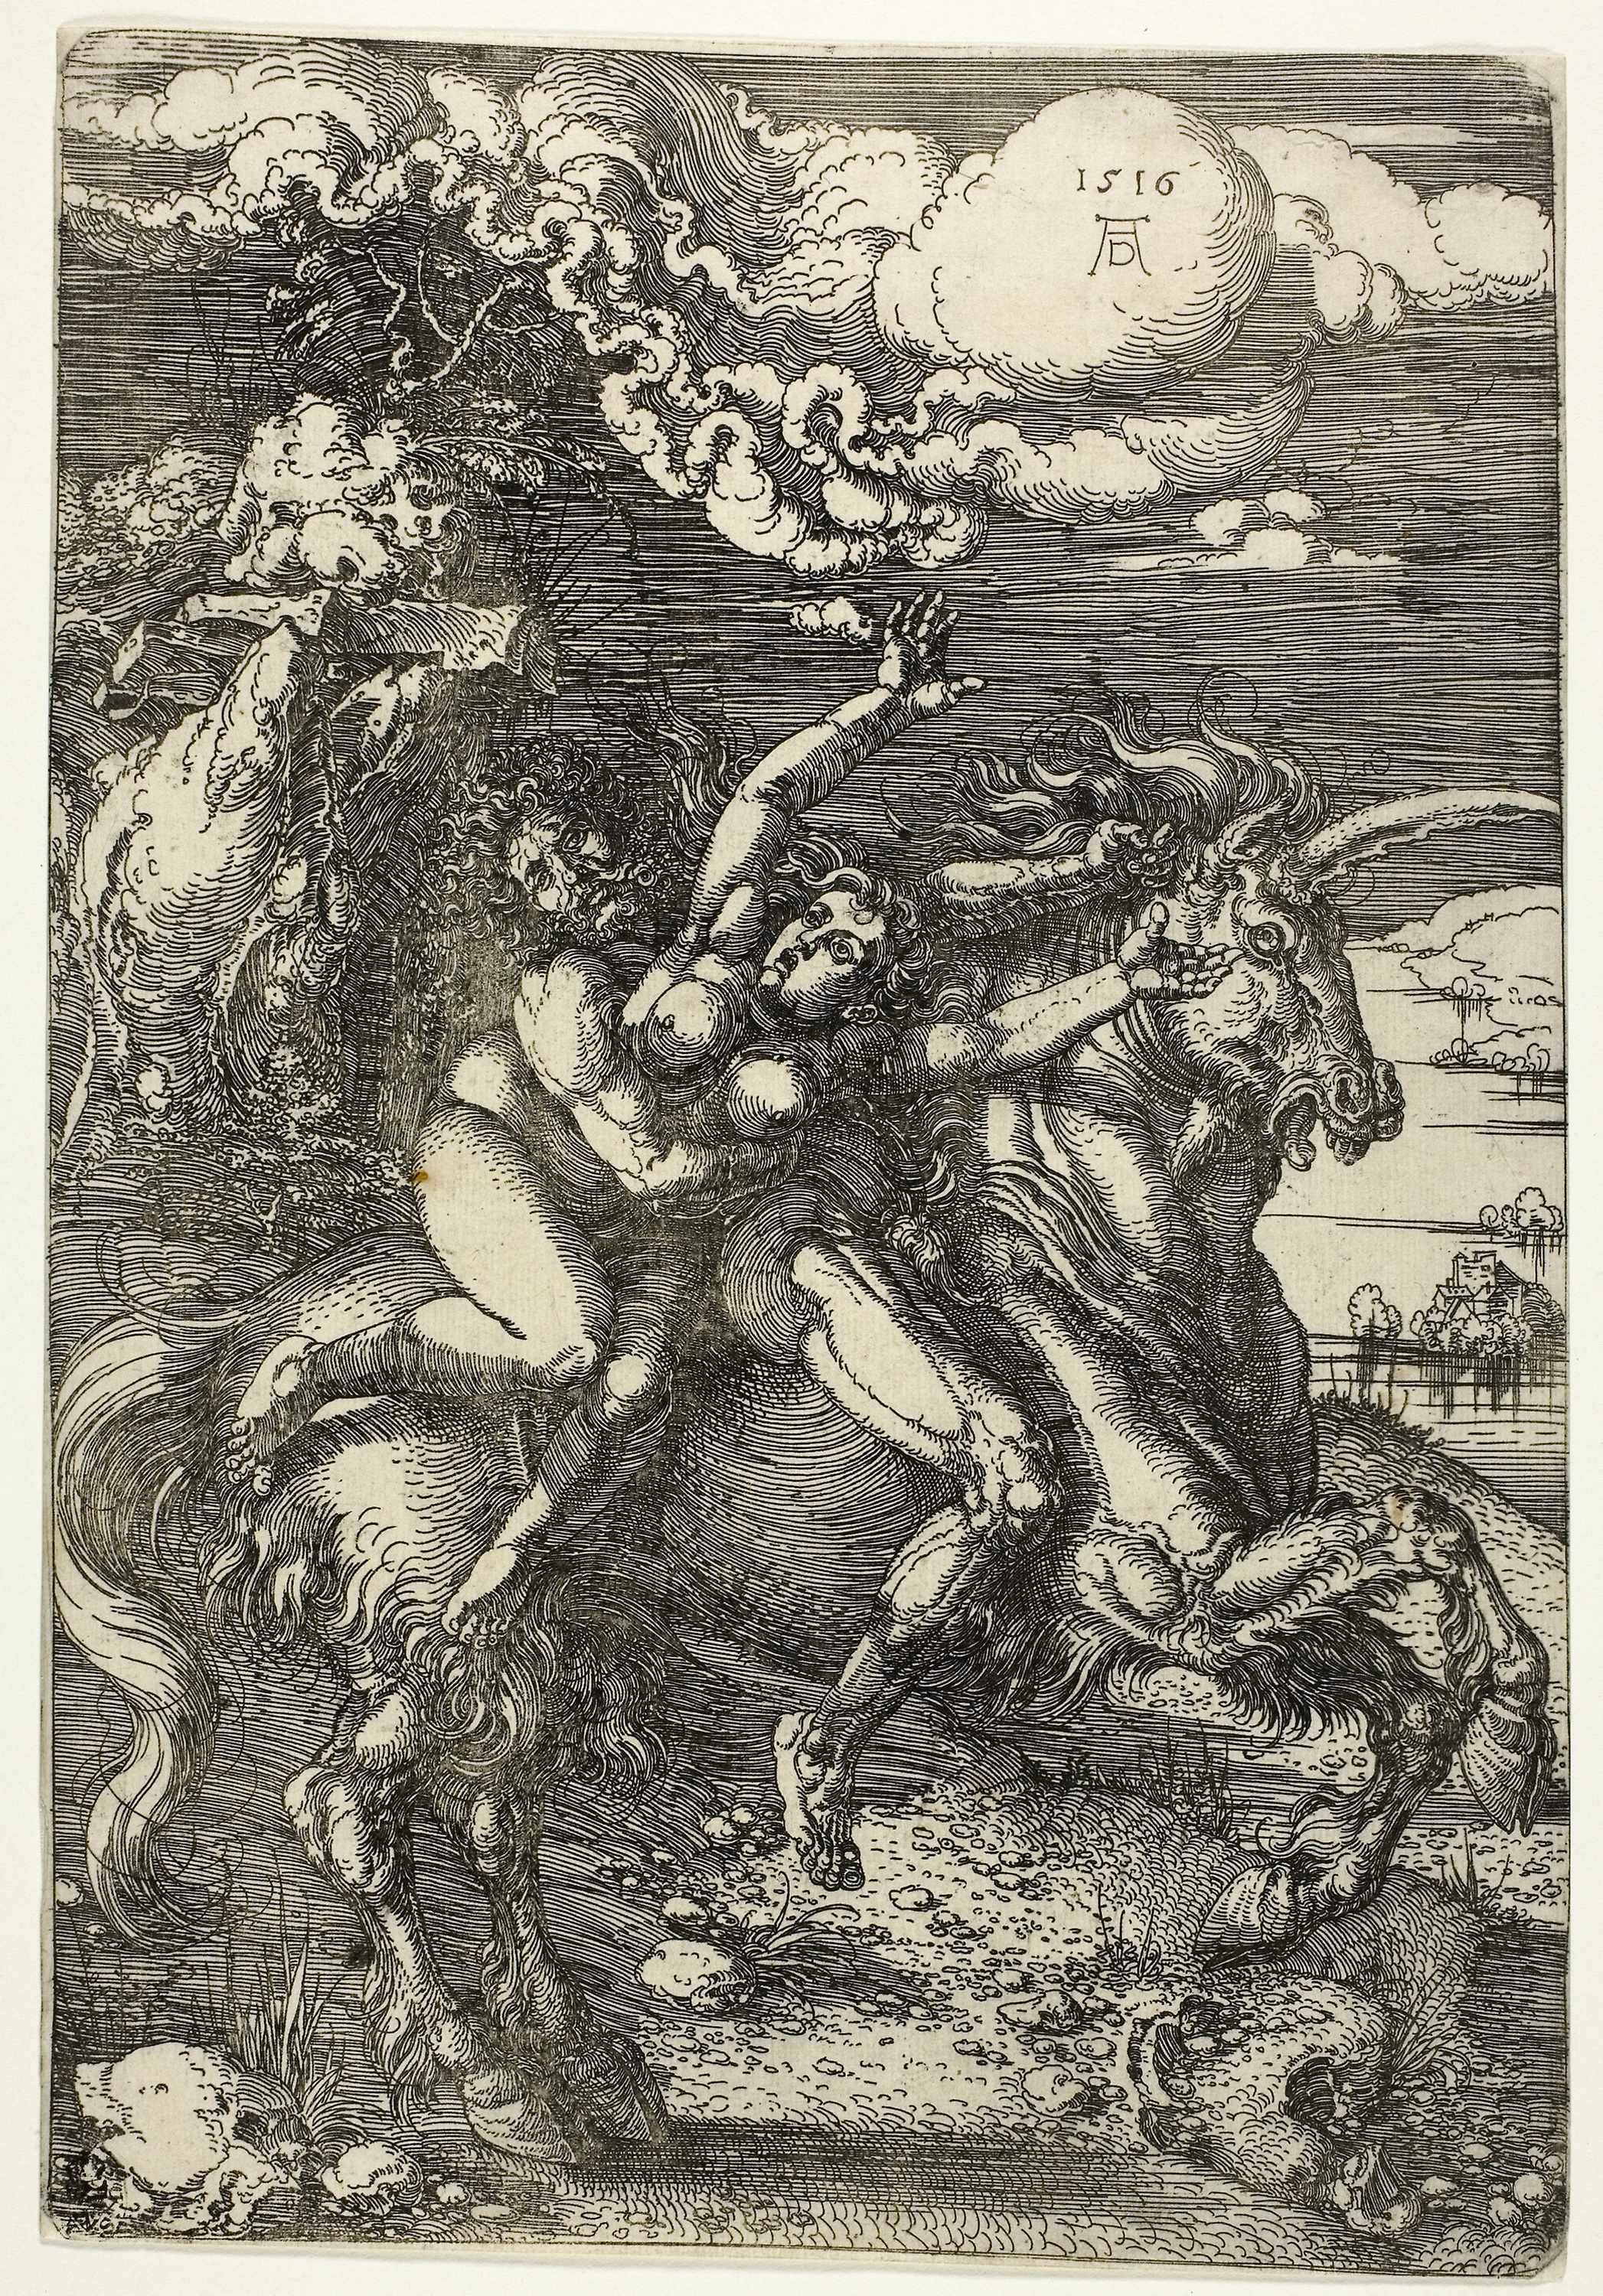
tree, black and white, art, monochrome, visual arts, mythology, illustration, printmaking, fictional character, artwork, mythical creature